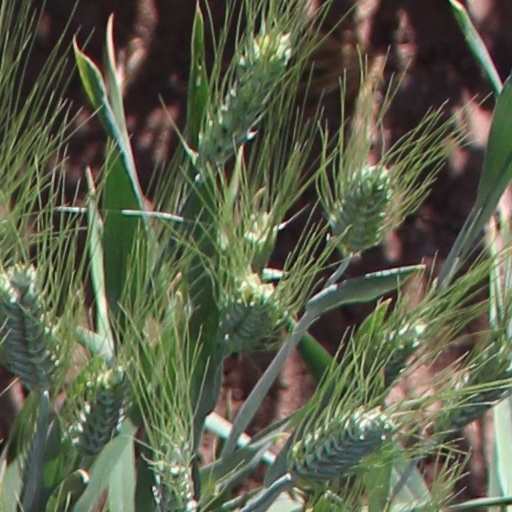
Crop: wheat